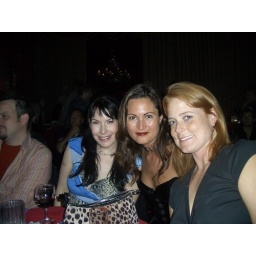
We came 90 mins early and had the best table in the house at Bimbos 365